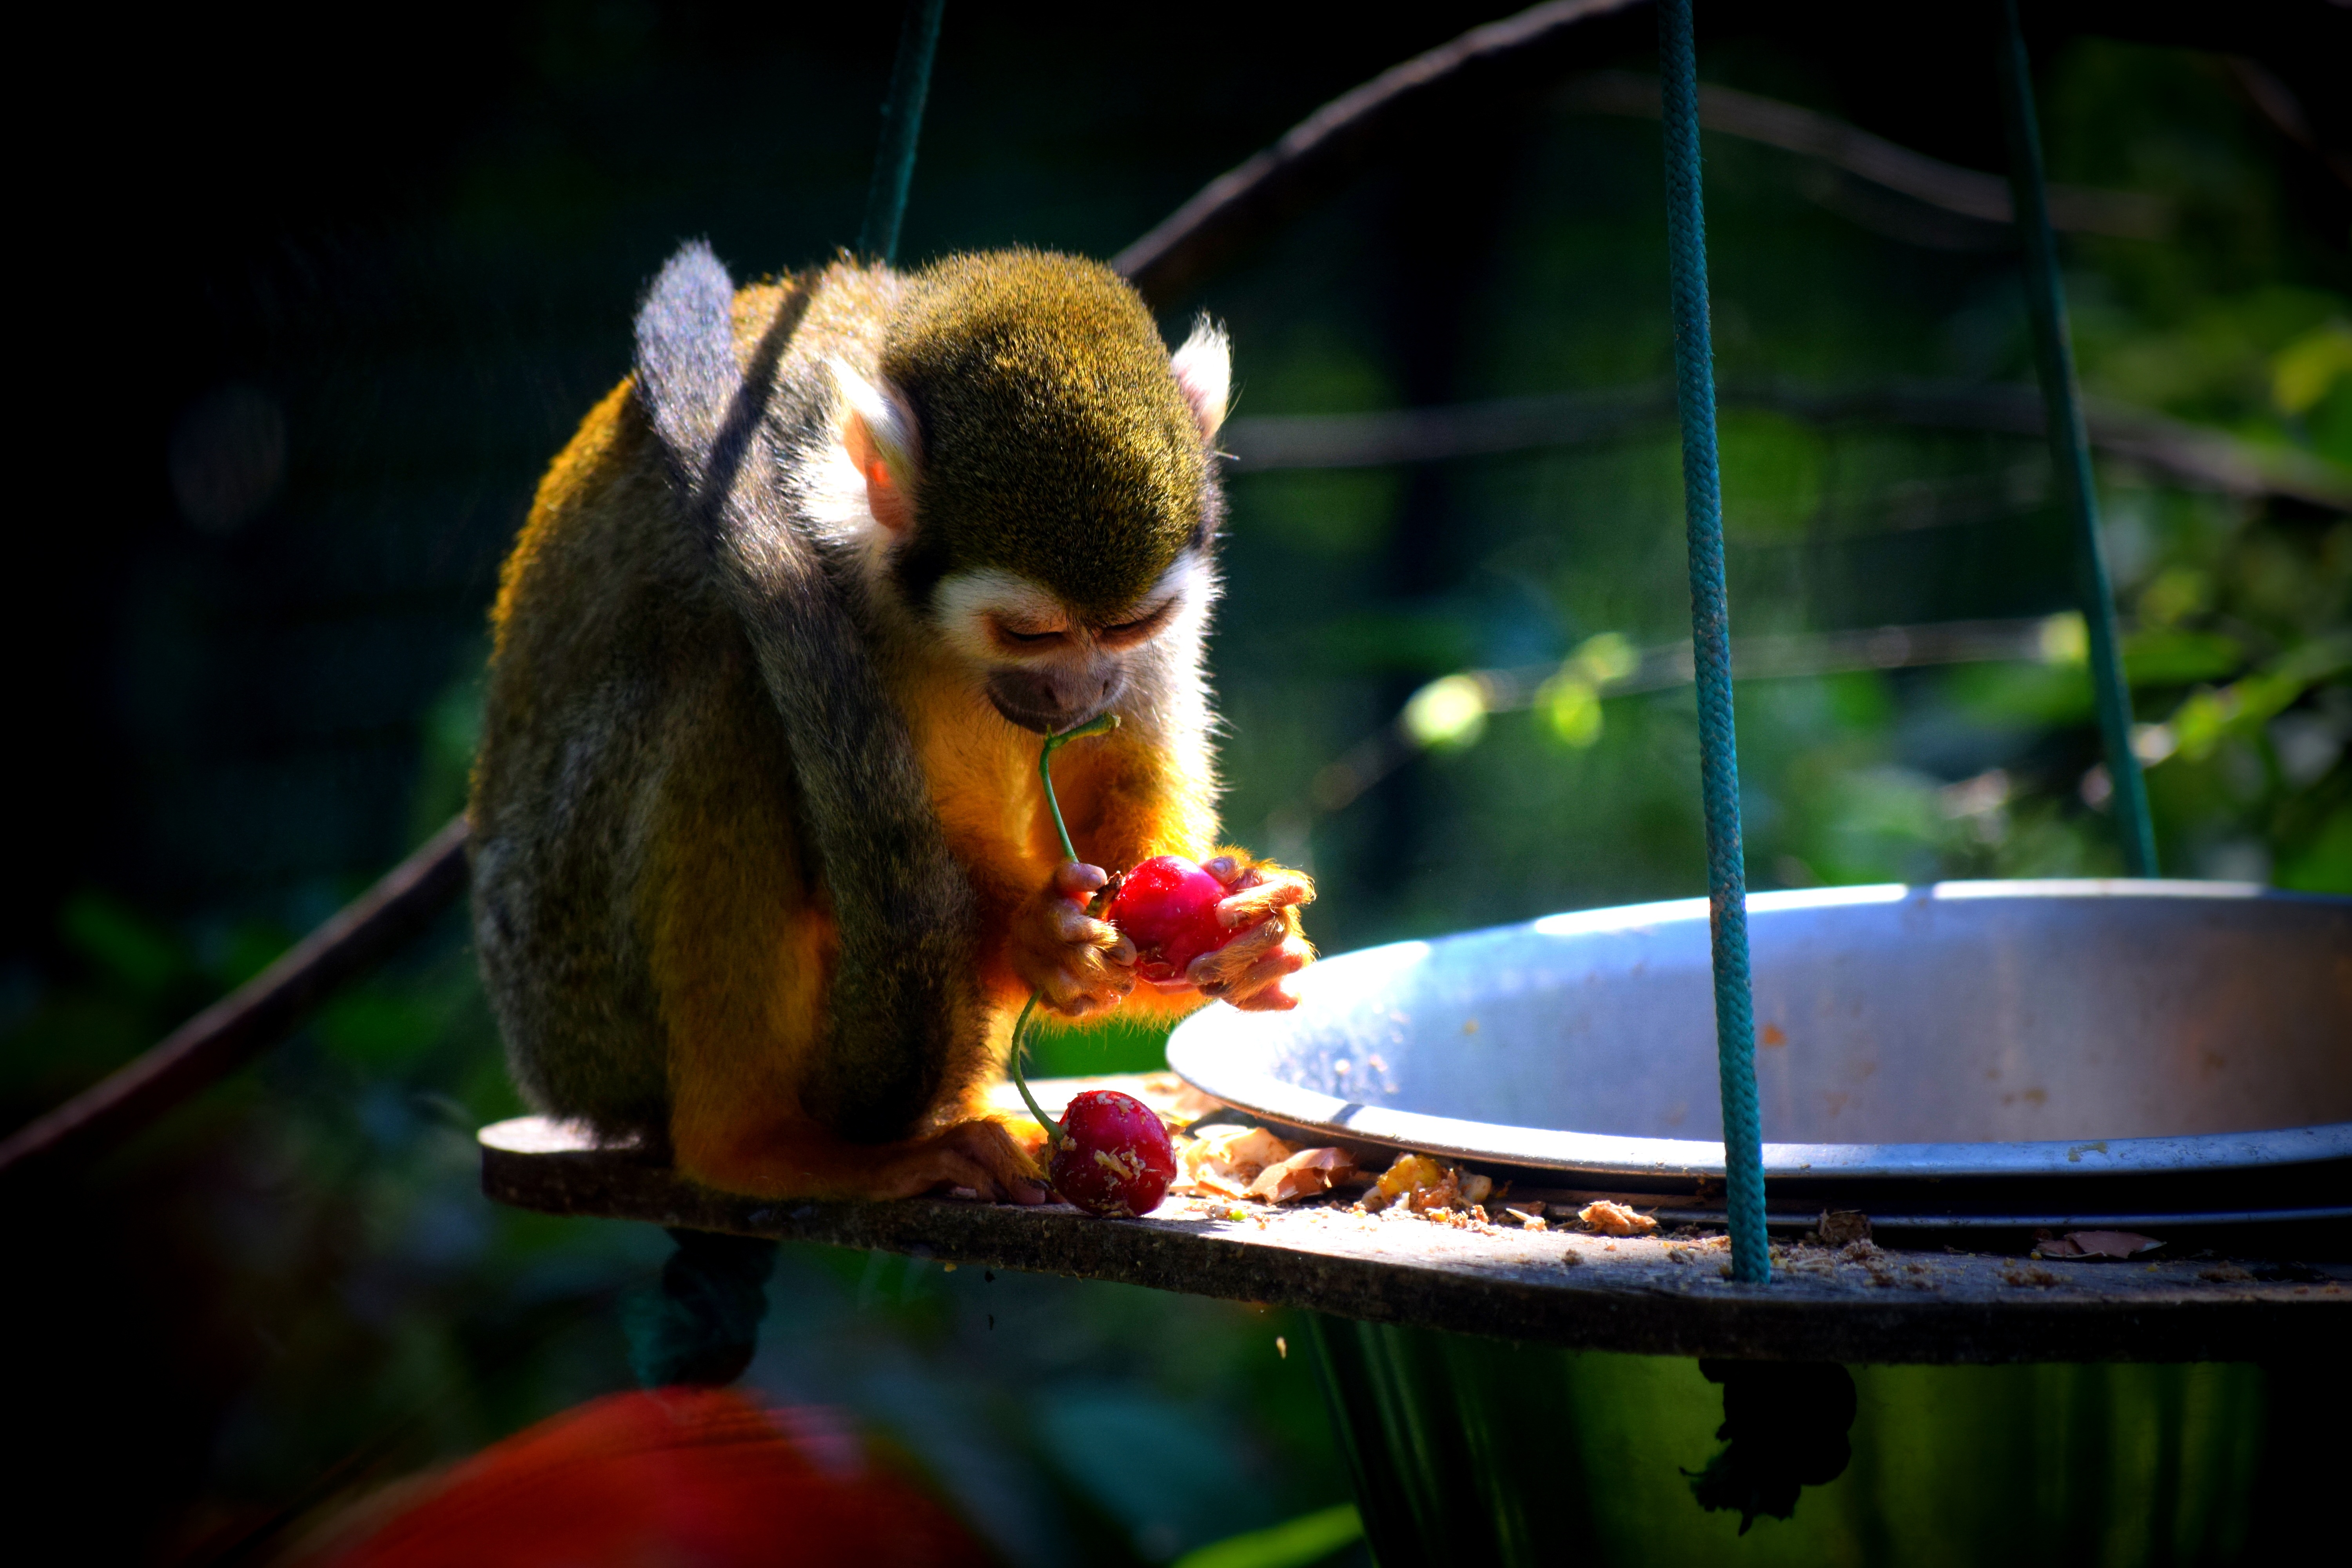
zoo, food, jungle, color, monkey, primate